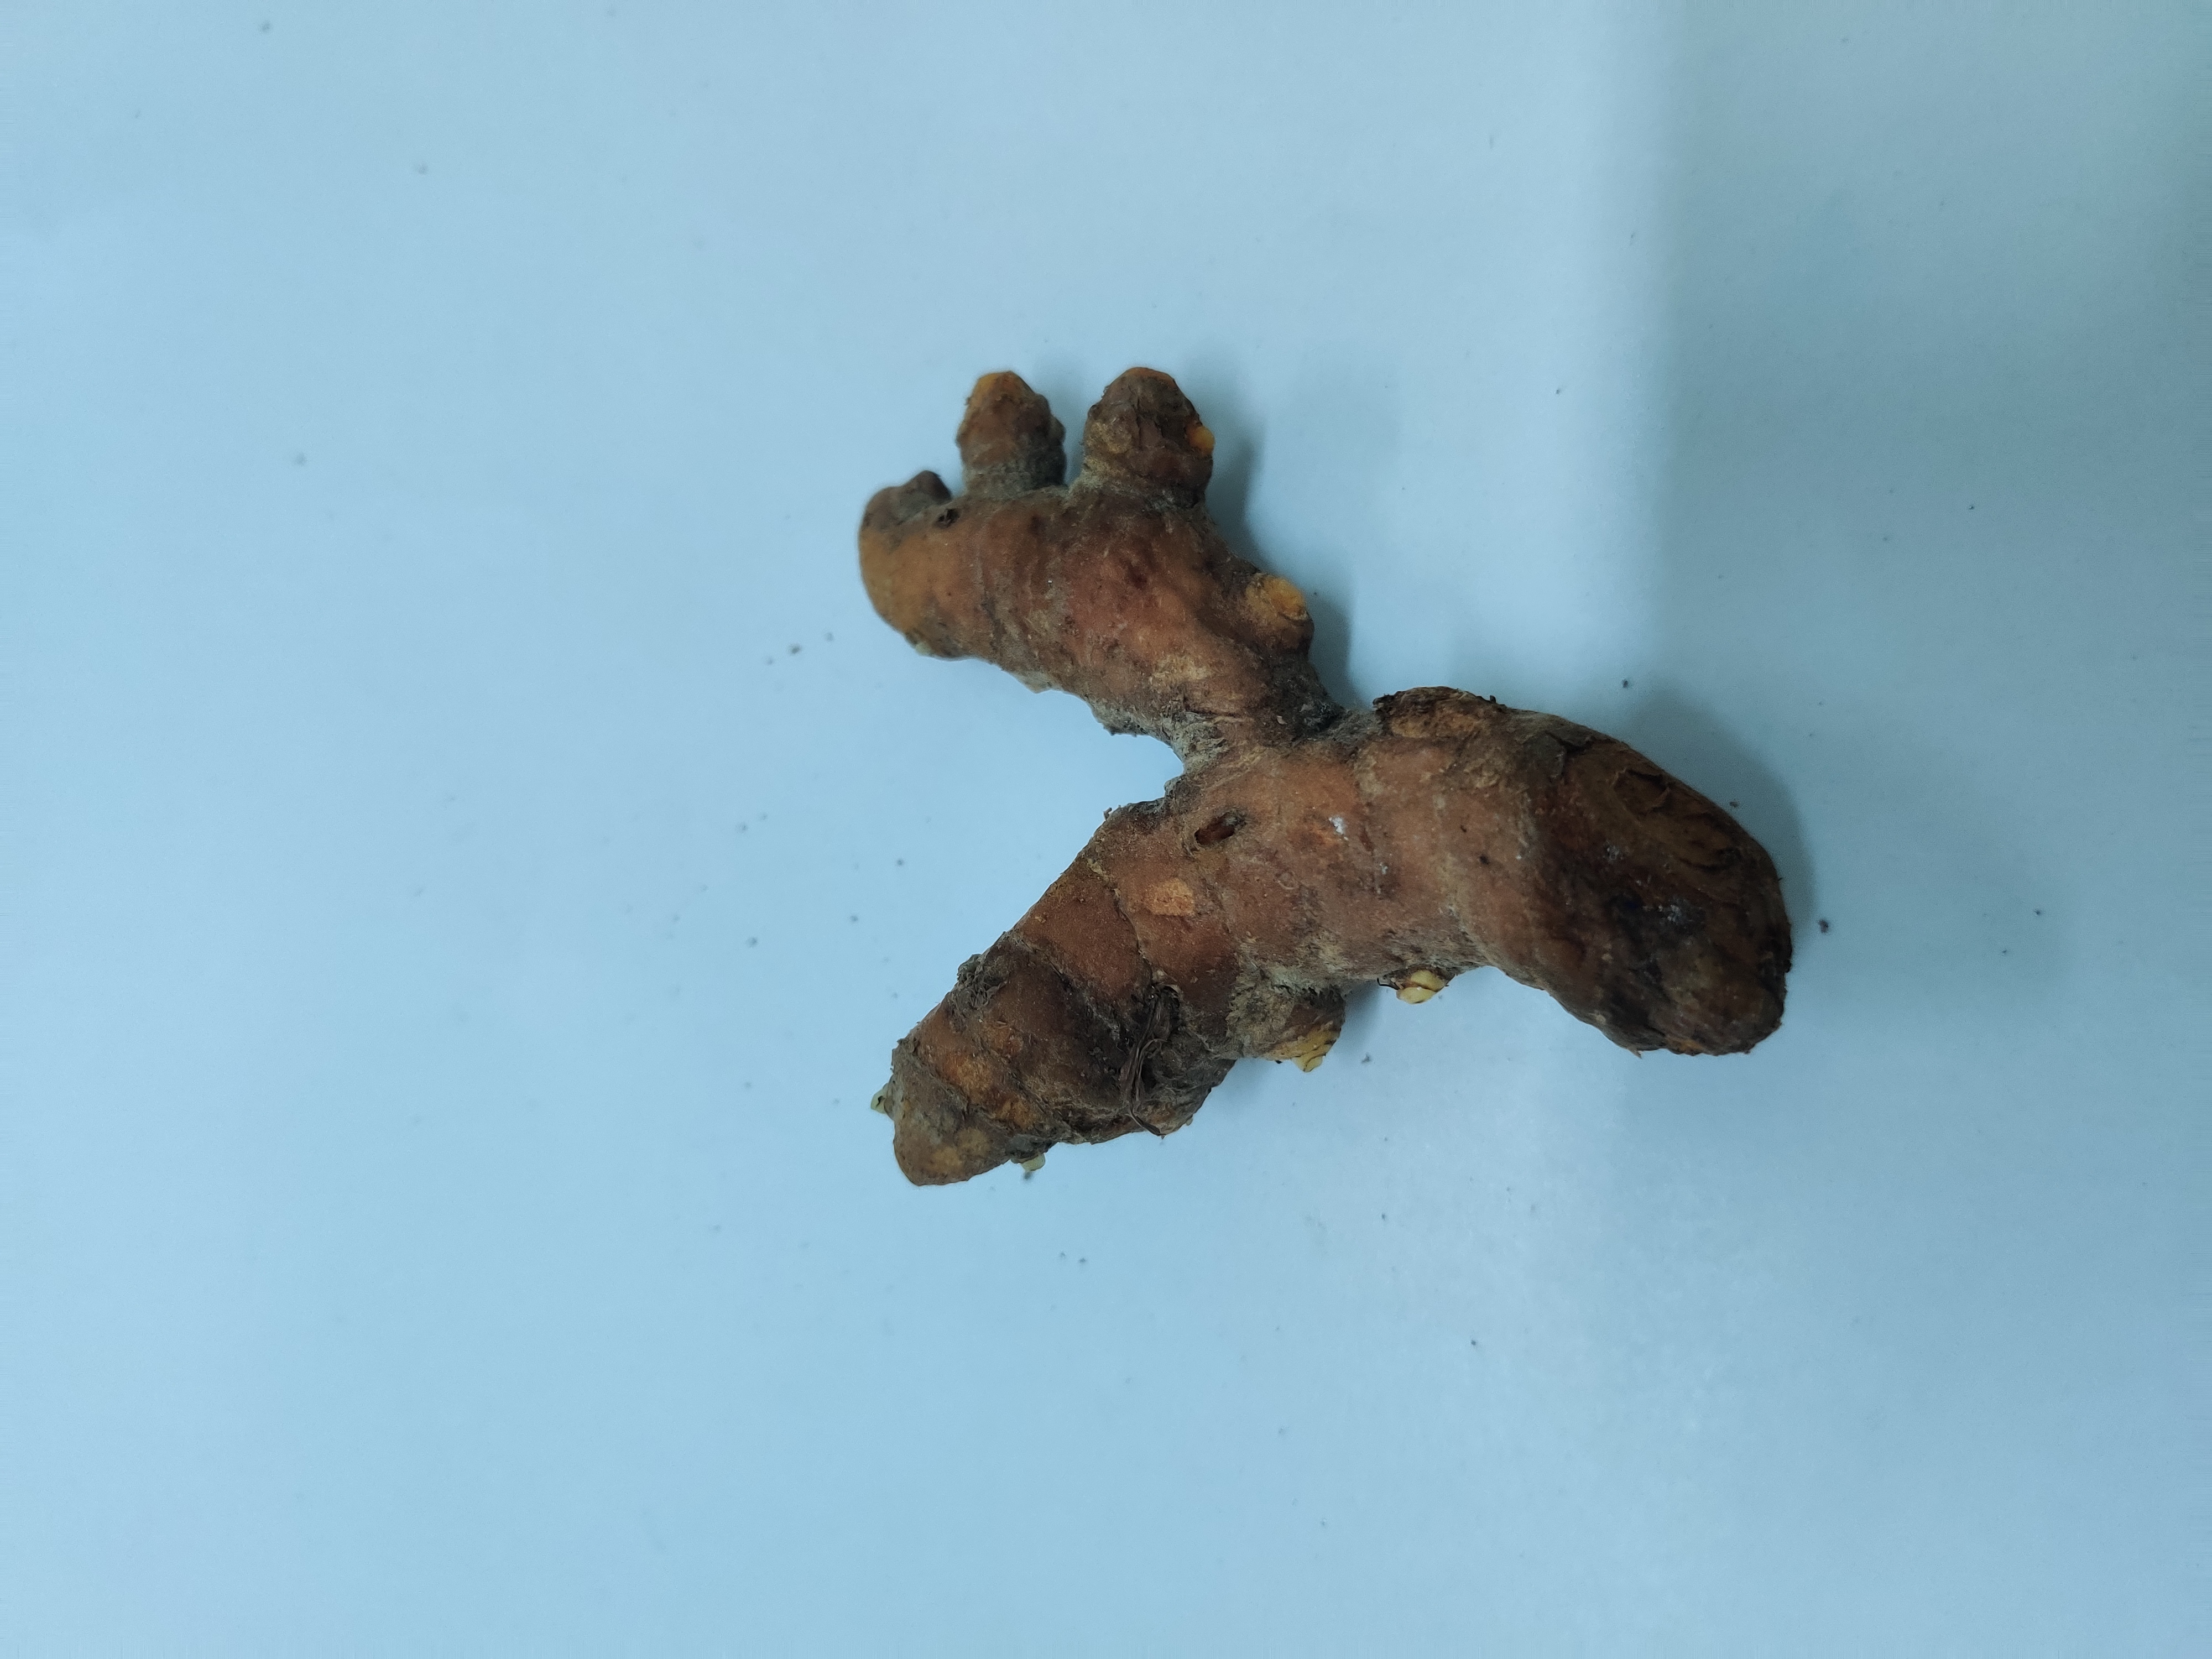
Crop: Turmeric
Condition: Severely Damaged